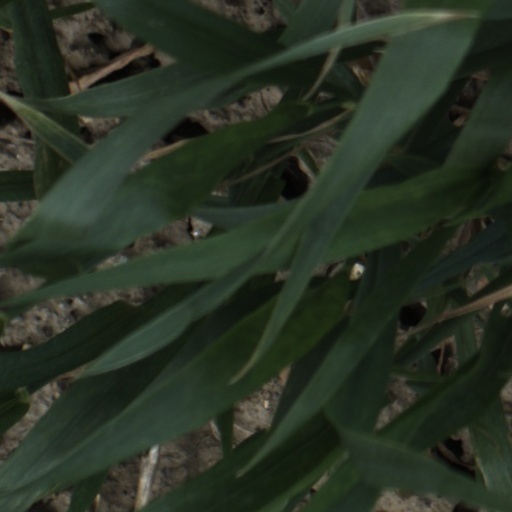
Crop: wheat